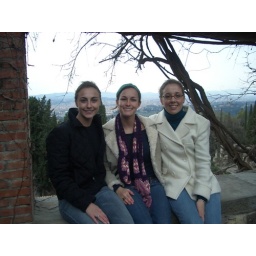
Megan me Paige in the castle window